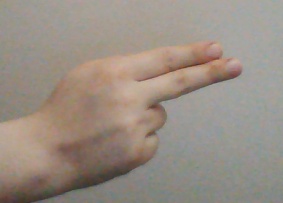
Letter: ain